Jan H. B. Koekkoek

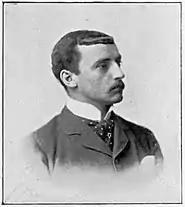
Johannes Hermanus Barend Koekkoek (1878)

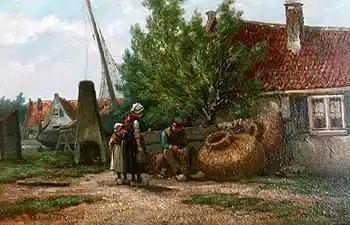
A Fishing Family in their Yard

Johannes Hermanus Barend Koekkoek (6 July 1840, Amsterdam - 24 January 1912, Hilversum) was a Dutch marine artist. He signed his paintings, and is perhaps better-known as, Jan H. B. Koekkoek.